InterContinental Toronto Centre

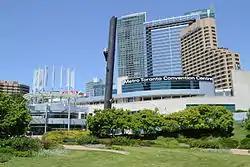
InterContinental Toronto Centre and the Metro Toronto Convention Centre

The InterContinental Toronto Centre is a hotel located in the downtown core of Toronto, Ontario, Canada. It is part of the Metro Toronto Convention Centre complex on Front Street West in the former Railway Lands. The hotel is managed by InterContinental Hotels.